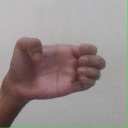
अक्षर: ख